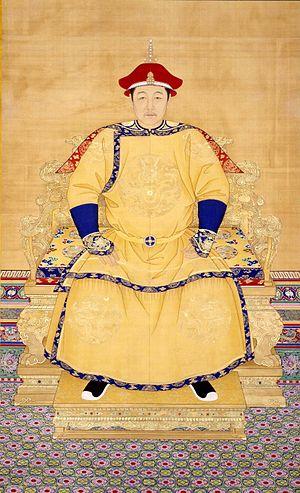
L'empereur Shunzhi, est le fils de Huang-Taiji, 2ᵉ empereur Mandchou de la dynastie Qing qui occupait alors la Chine du Nord. Il fut le premier de la dynastie à monter sur le trône impérial à Pékin, à la Cité interdite. Il fut empereur de Chine du Nord de 1643 à 1644, puis des deux Chines de 1644 à 1661.